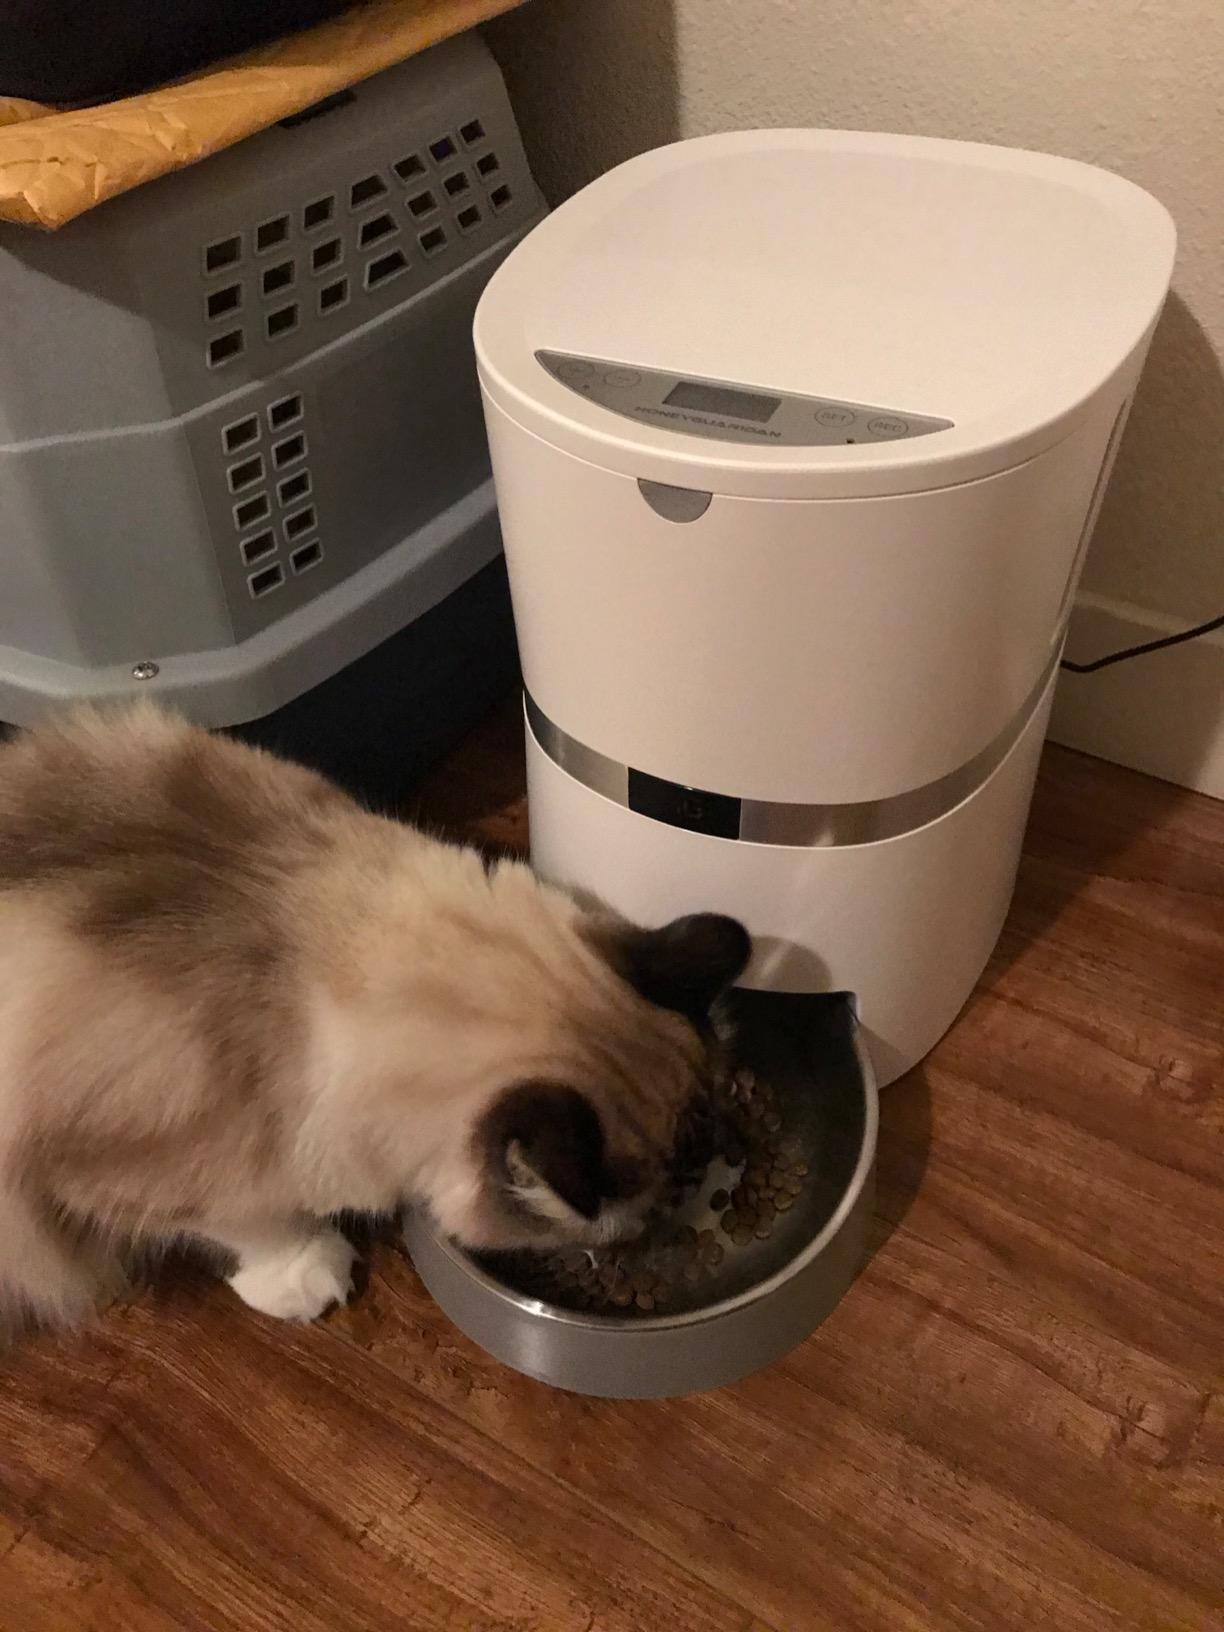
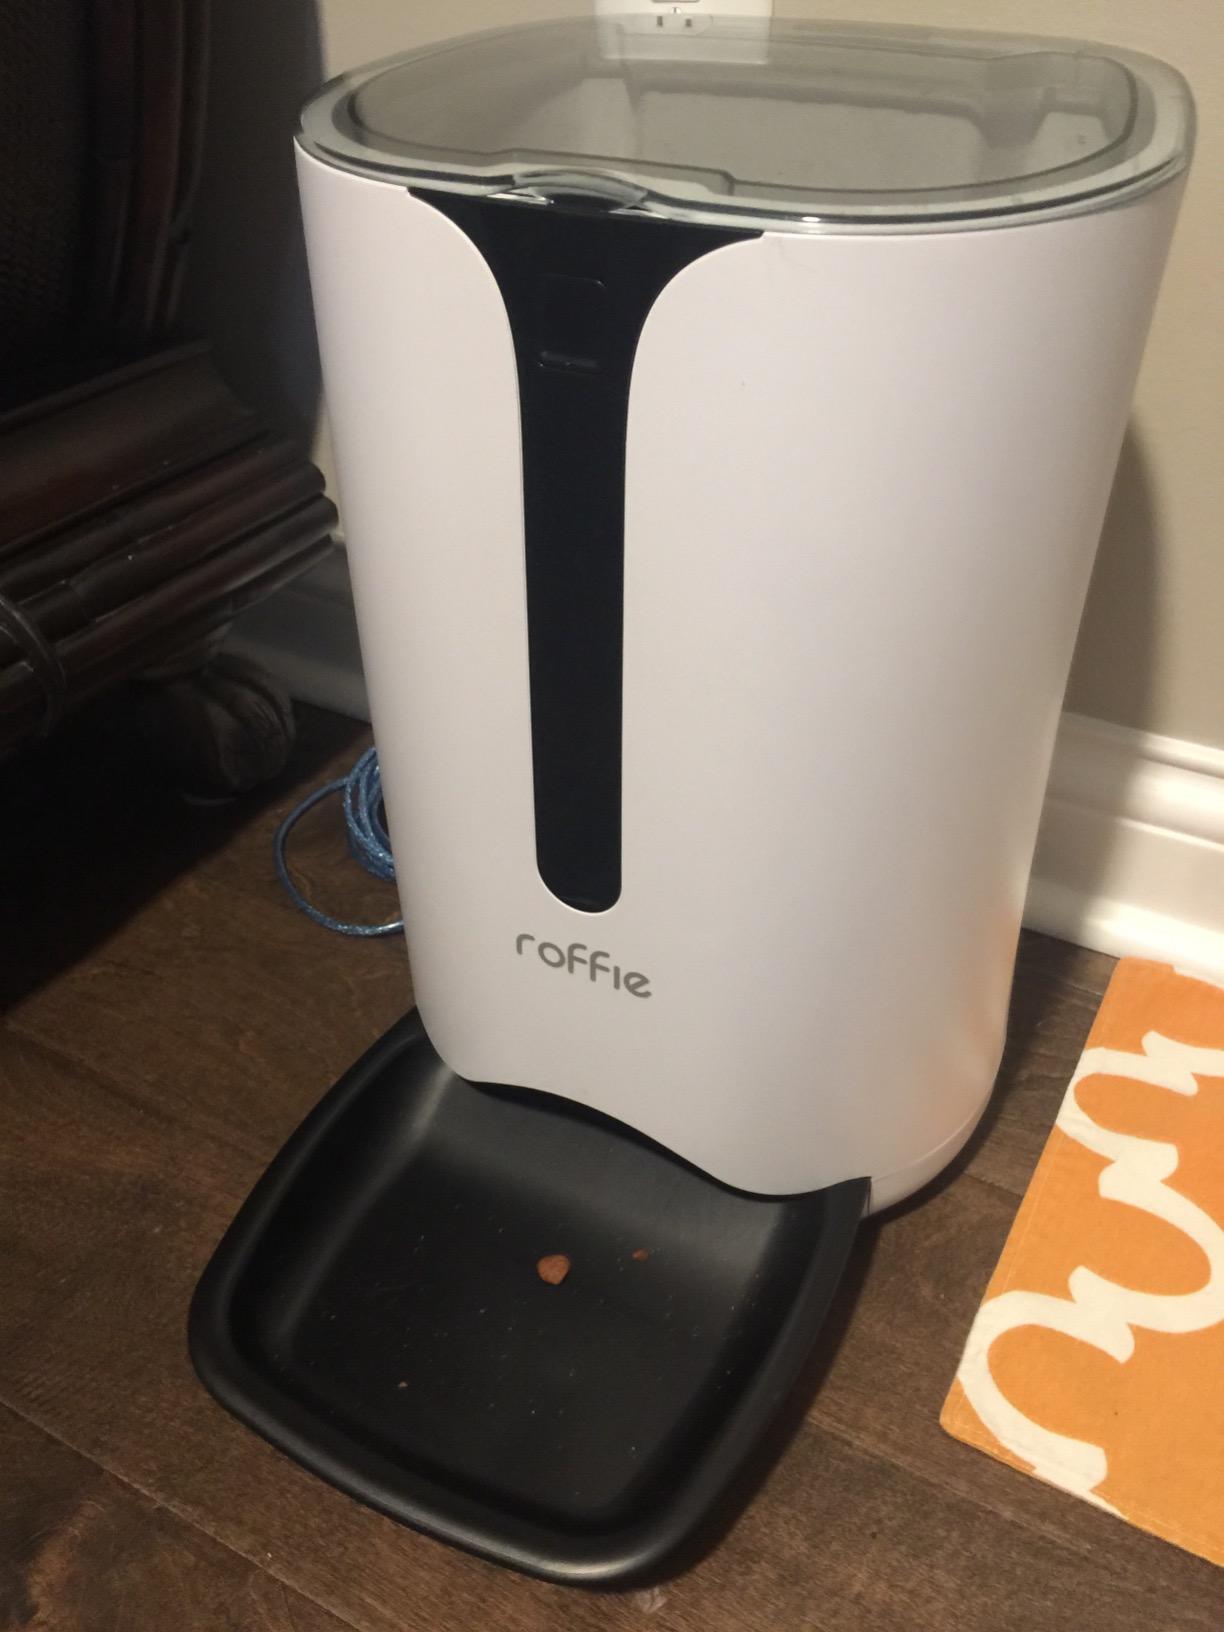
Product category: items_feeder
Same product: no